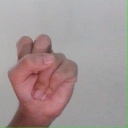
अक्षर: स